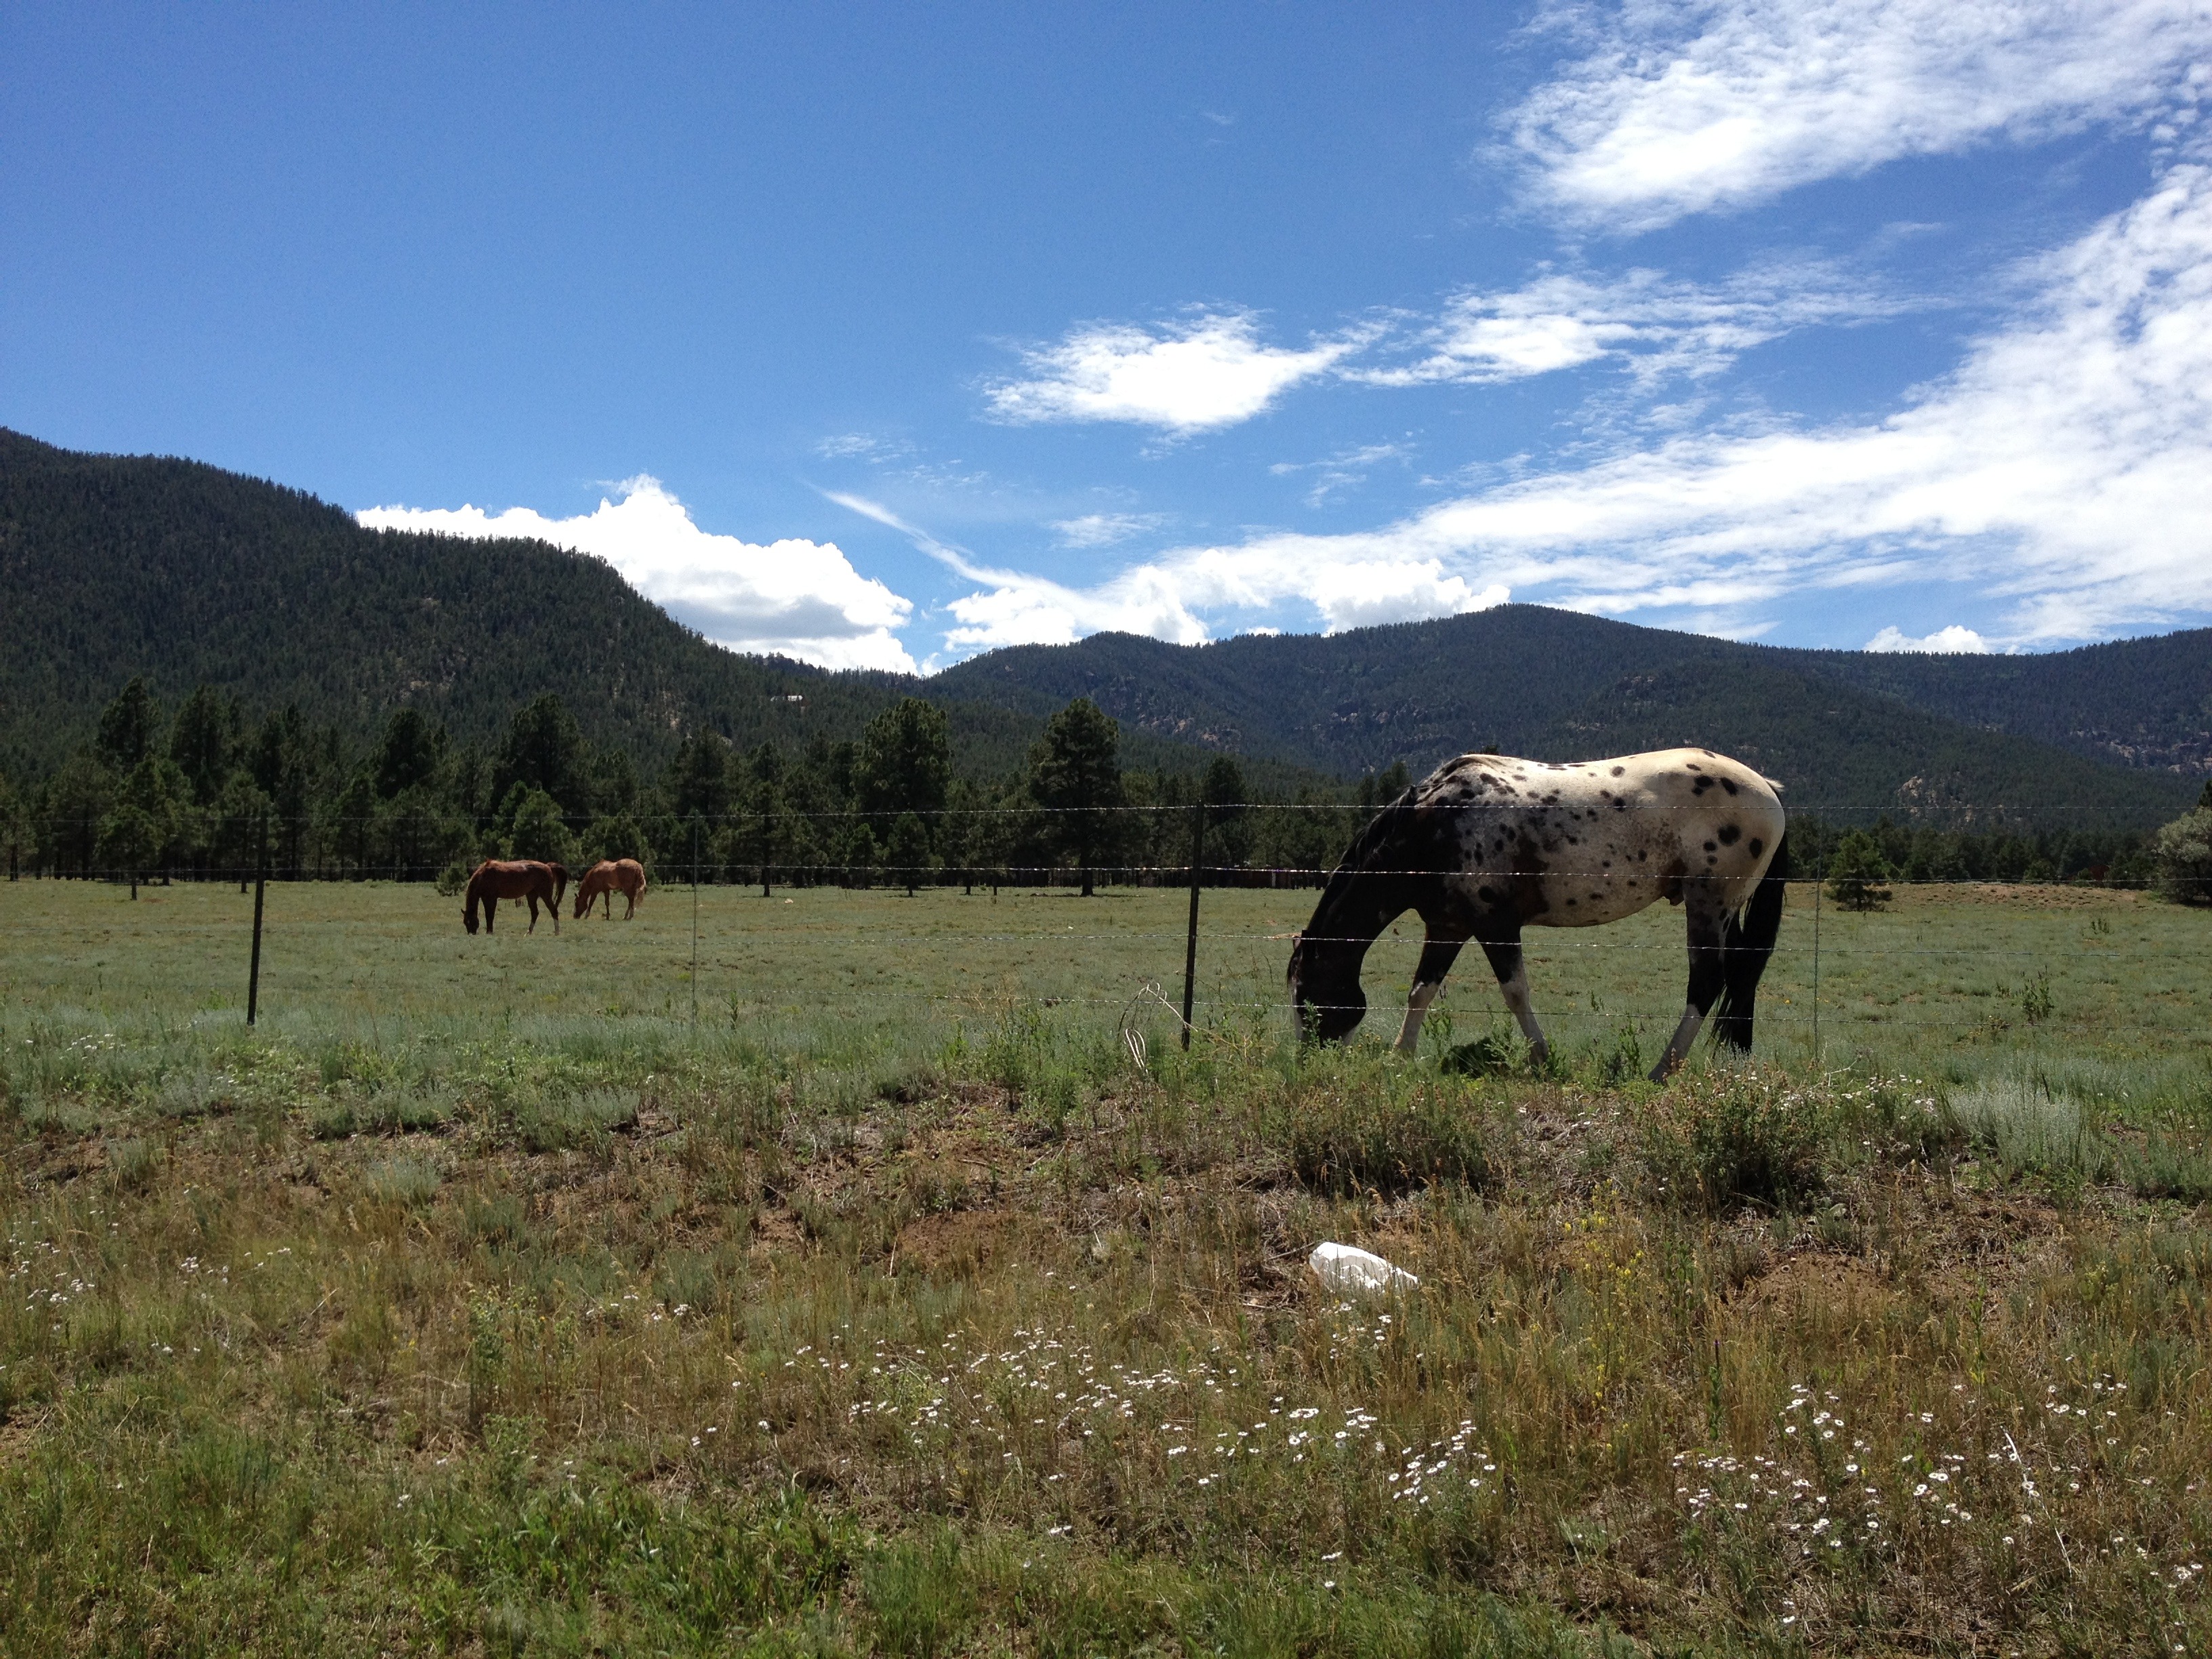
landscape, nature, wilderness, mountain, fence, sky, field, meadow, prairie, countryside, view, land, mountain range, country, wildlife, environment, feed, pet, rural, herd, farming, scenic, color, pasture, grazing, livestock, ranch, horse, mammal, plain, farmland, outdoors, horses, eating, spotted, mountains, grassland, plateau, domestic, habitat, species, ecosystem, breed, endothermic, steppe, rural area, markings, natural environment, mountainous landforms, cattle like mammal, horse like mammal, warm blooded